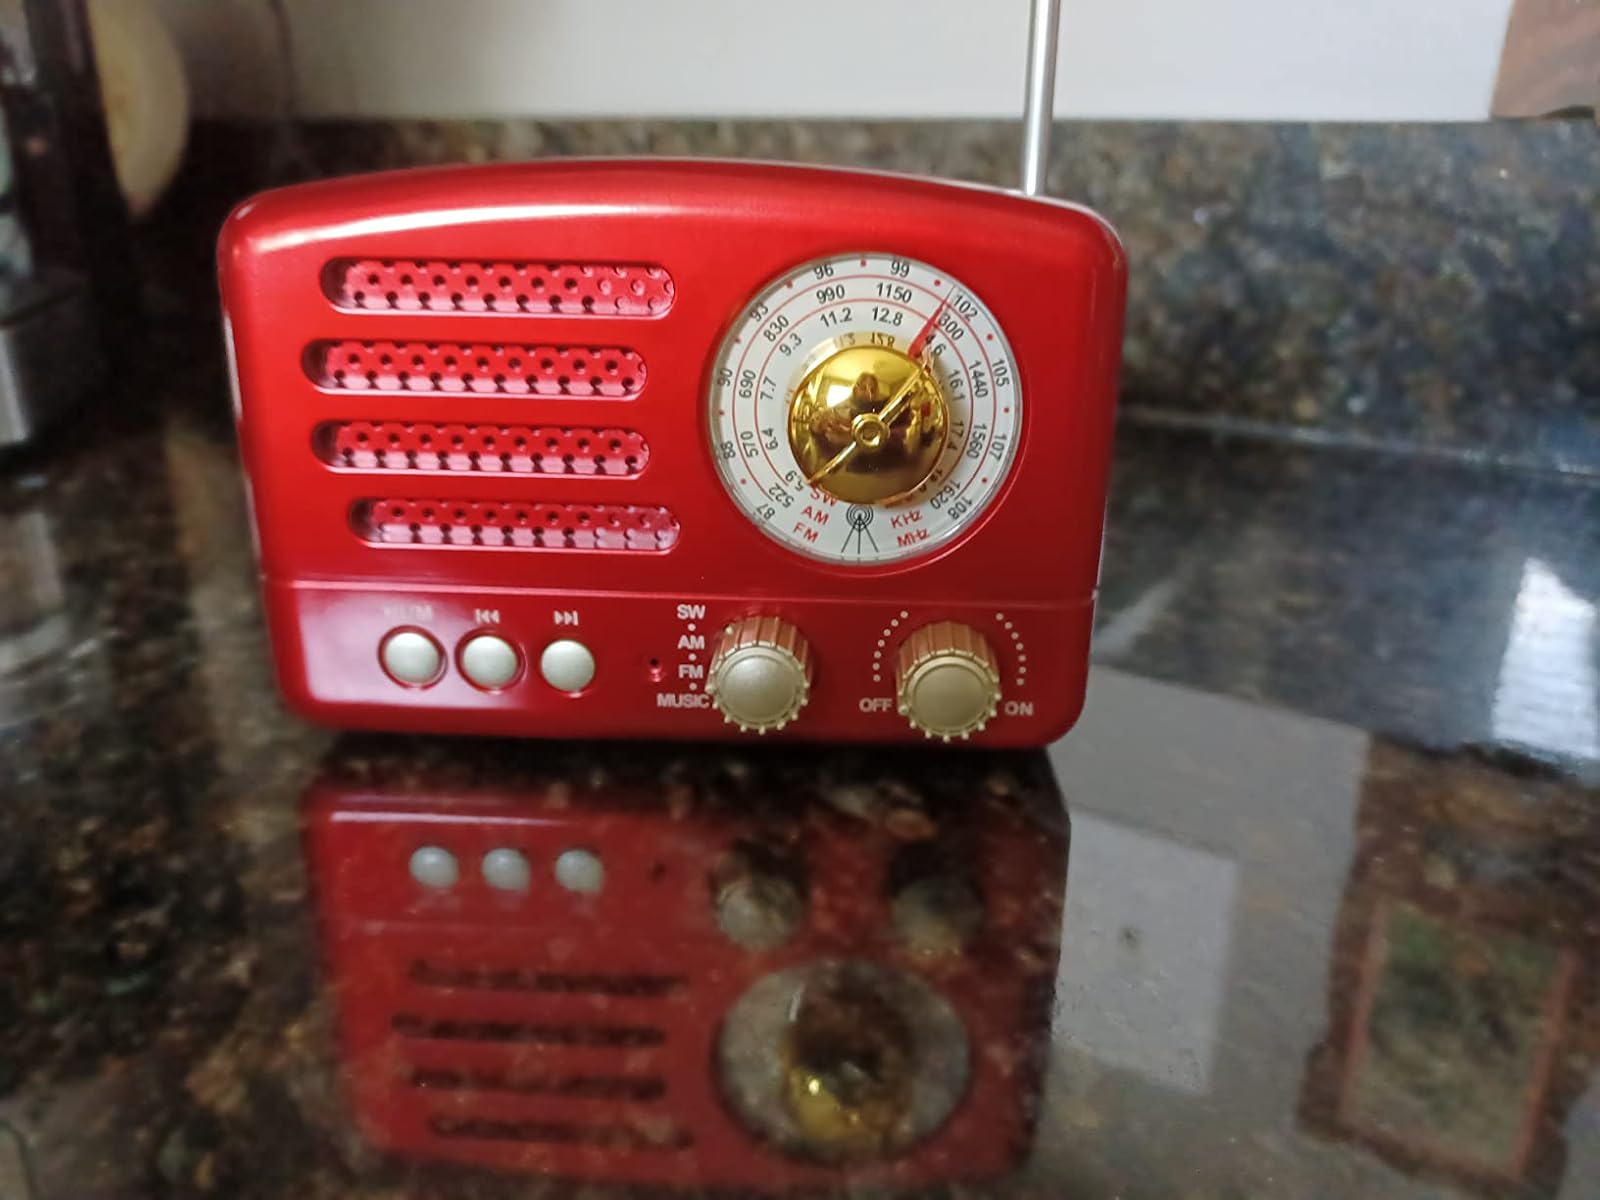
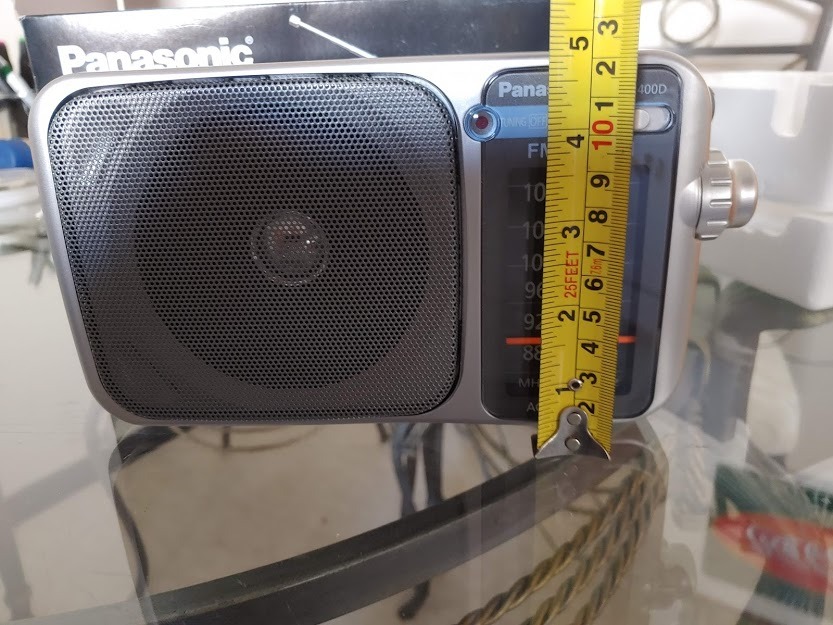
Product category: radio
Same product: no